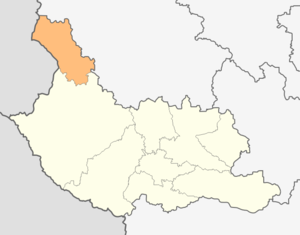
La commune de Tréklyano est située dans le sud-ouest de la Bulgarie.